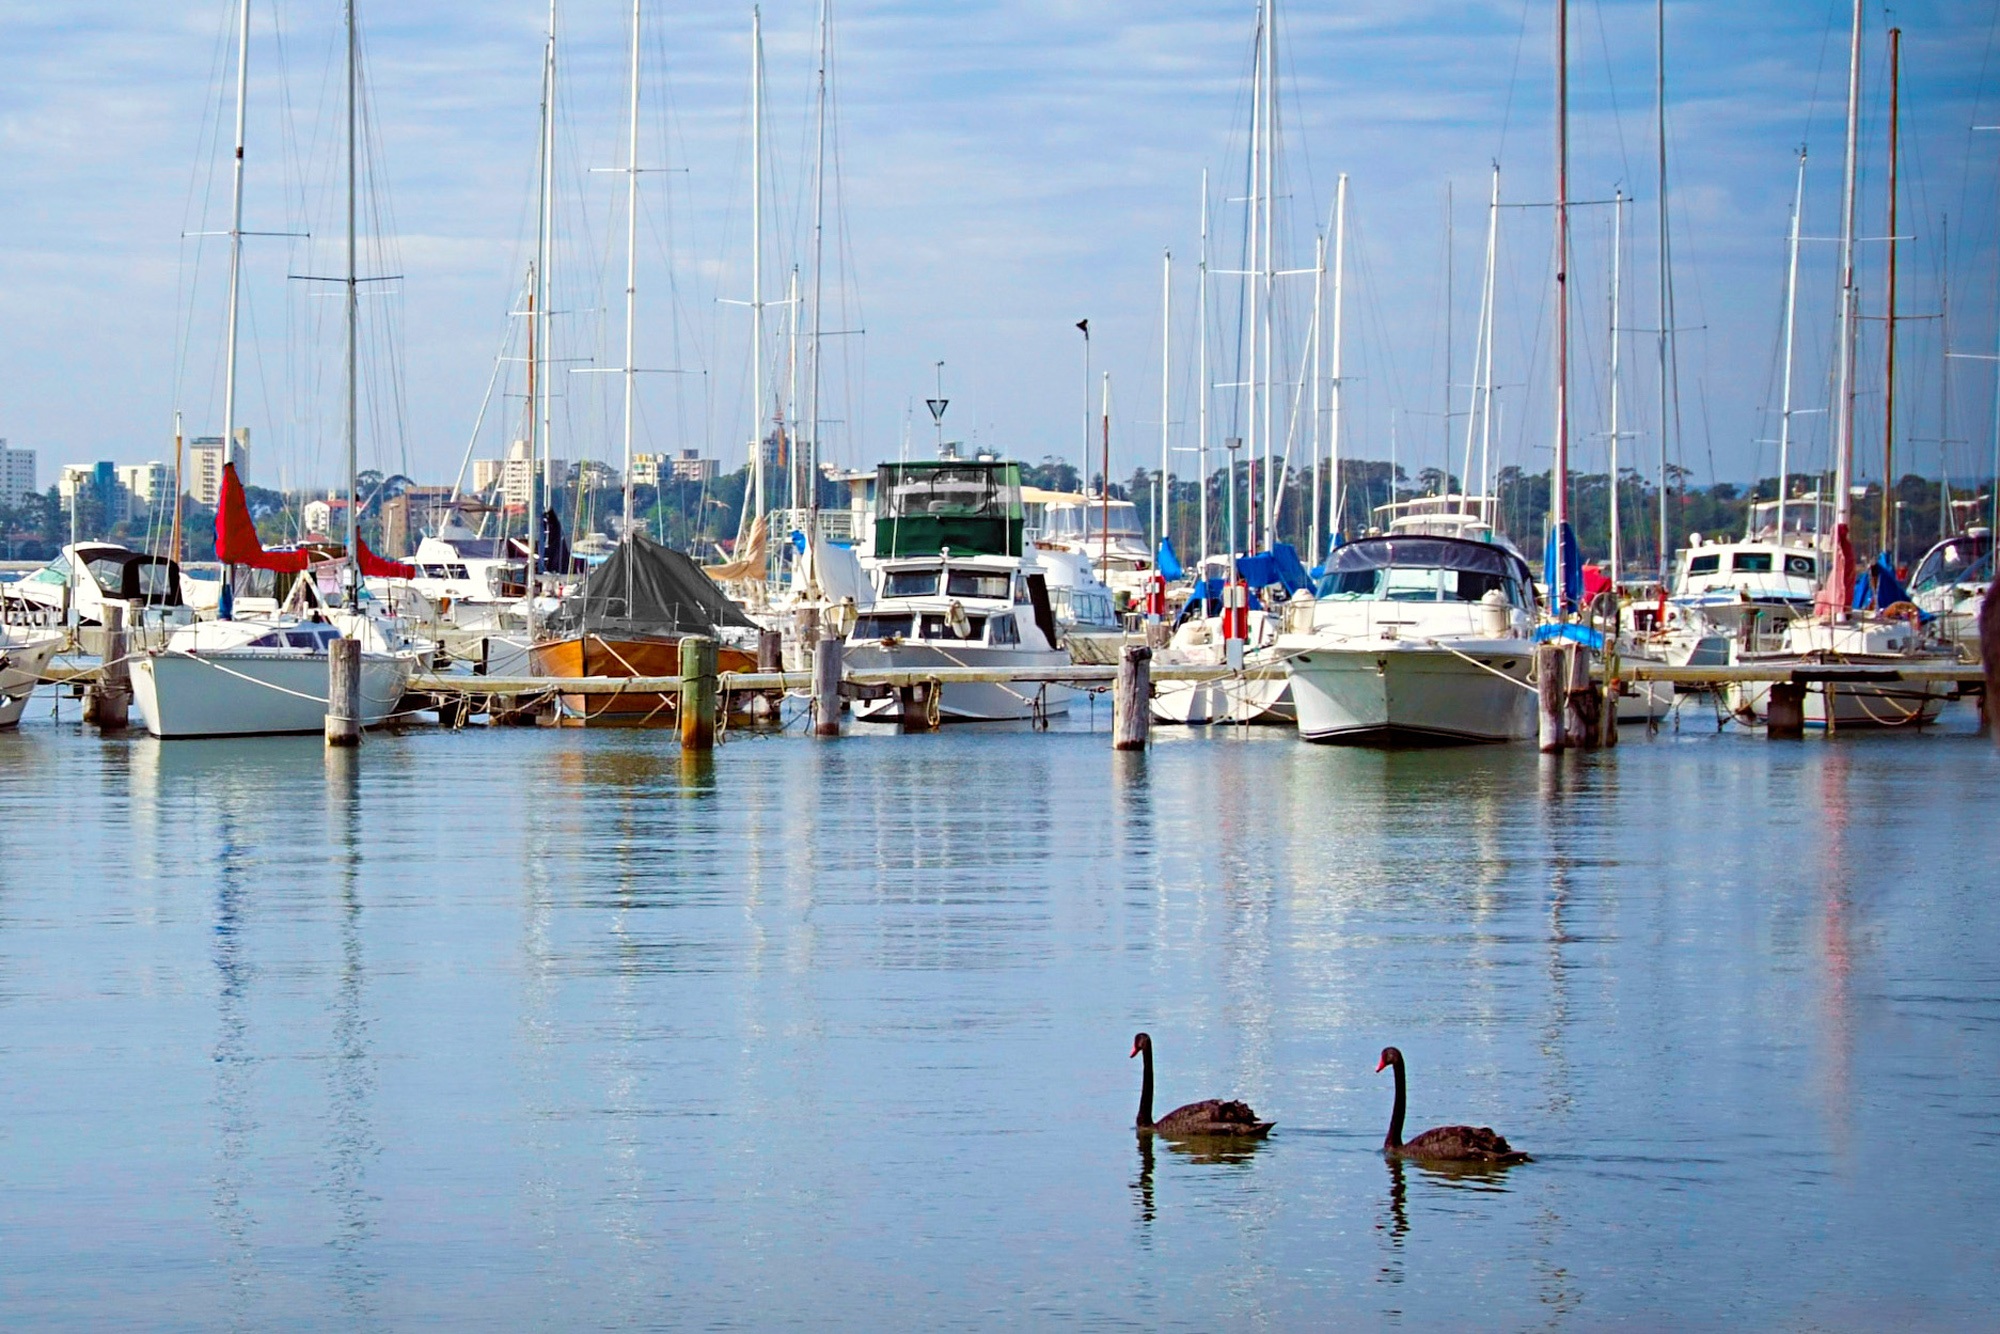
sea, water, dock, boat, shore, urban, river, vacation, reflection, vehicle, mast, calm, bay, harbor, blue, marina, port, city scape, boating, boats, swans, reflections, scene, perth, matilda bay wa right, black swans